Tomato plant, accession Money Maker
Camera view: tilt-top (135 deg); turntable rotation: 180 degrees
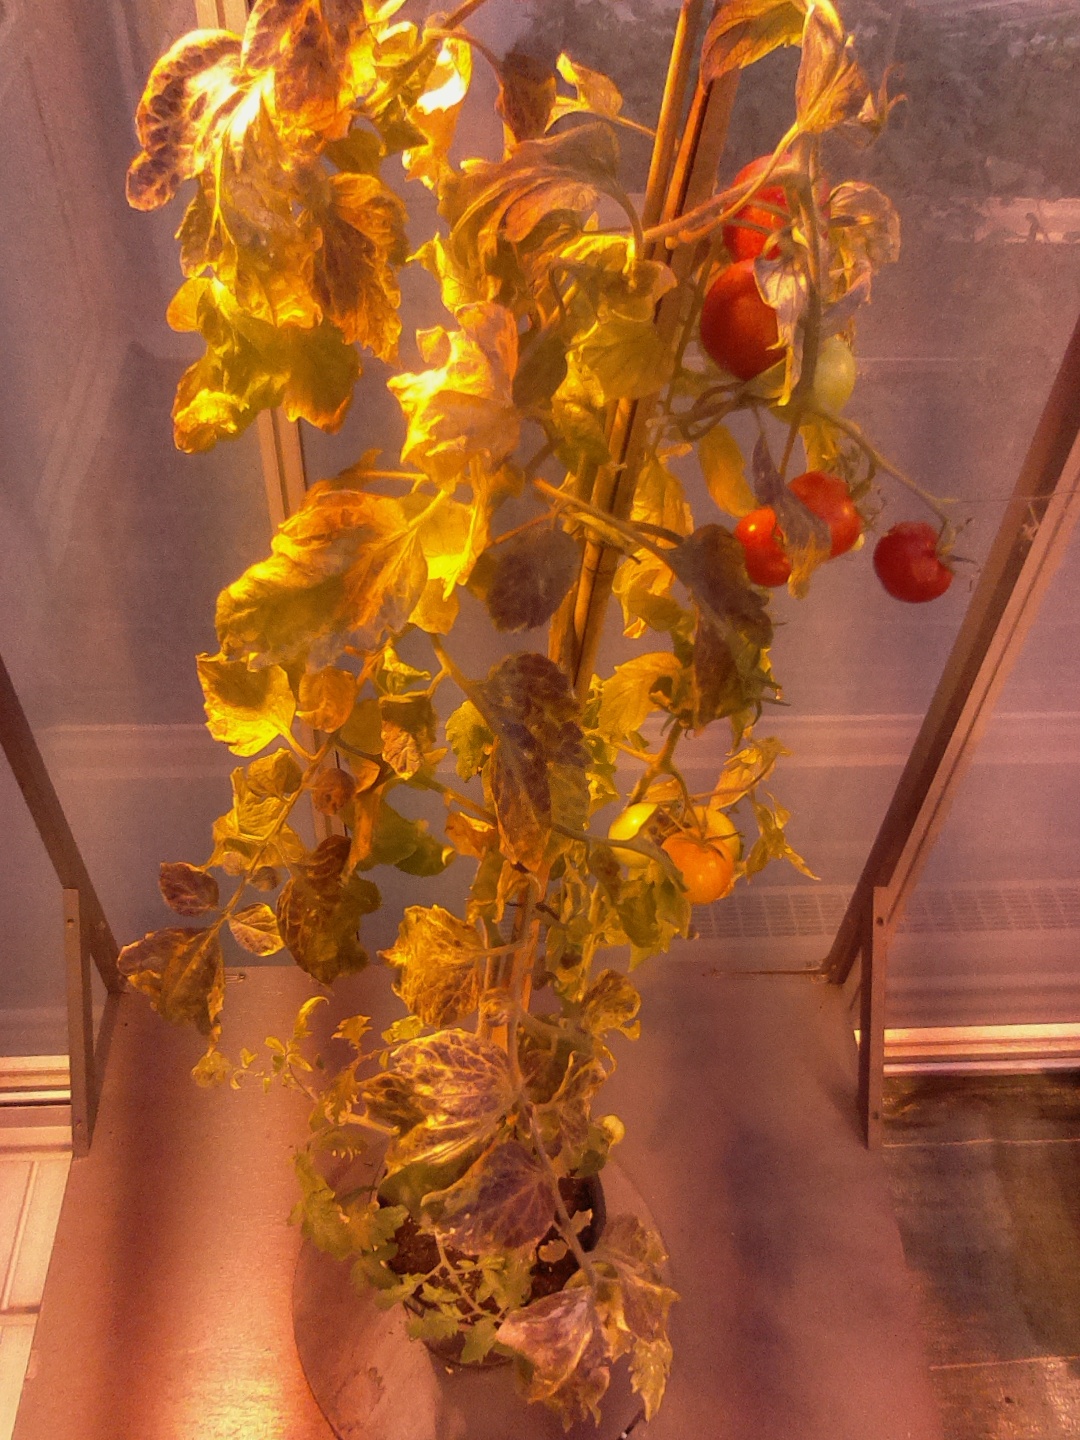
BBCH growth stage 87: 70%-80% of fruits show typical fully ripe color